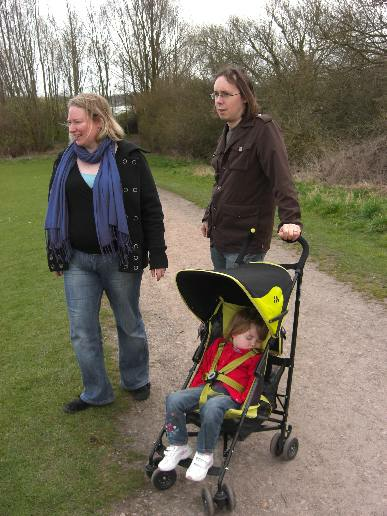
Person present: Yes